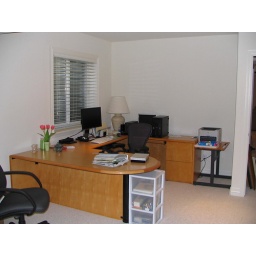
Basement - bedroom/office. This is the only place in the house where the desk fits.